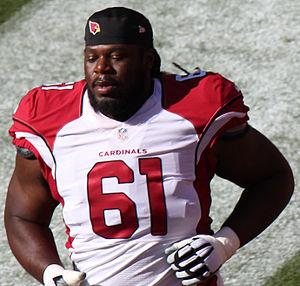
Jonathan Javell Cooper, né le 19 janvier 1990 à Wilmington, est un joueur américain de football américain. Il joue actuellement avec les Redskins de Washington au poste d'offensive guard.